SMU Yong Pung How School of Law

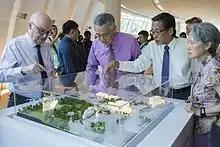
PM Lee Hsien Loong at the Kwa Geok Choo Law Library during the official launch of the School of Law building in 2017

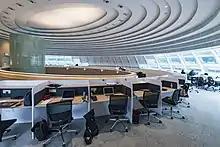
Inside the Kwa Geok Choo Law Library

In 2000, the Law Department was created as a department as part of the Lee Kong Chian School of Business in SMUC. A full-fledged law school, School of Law, was established in 2007 following a review by the government that concluded there was a shortage of qualified legal personnel in Singapore.